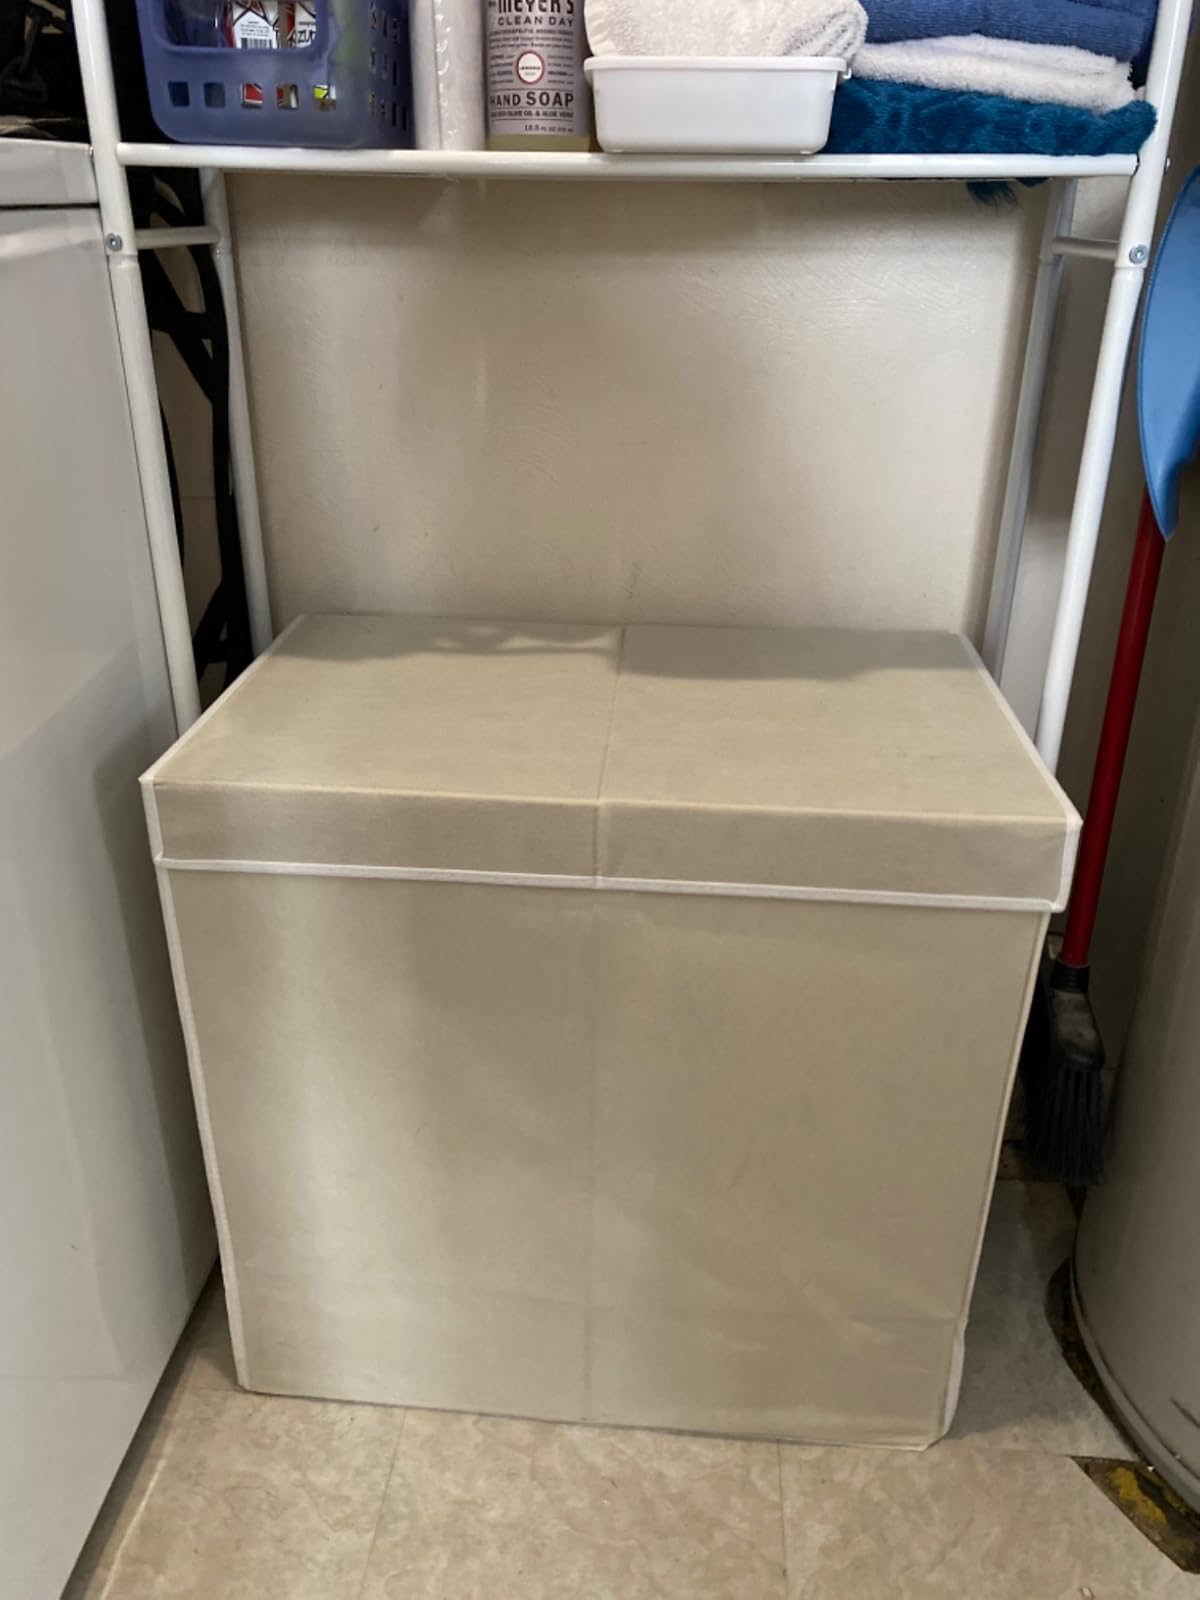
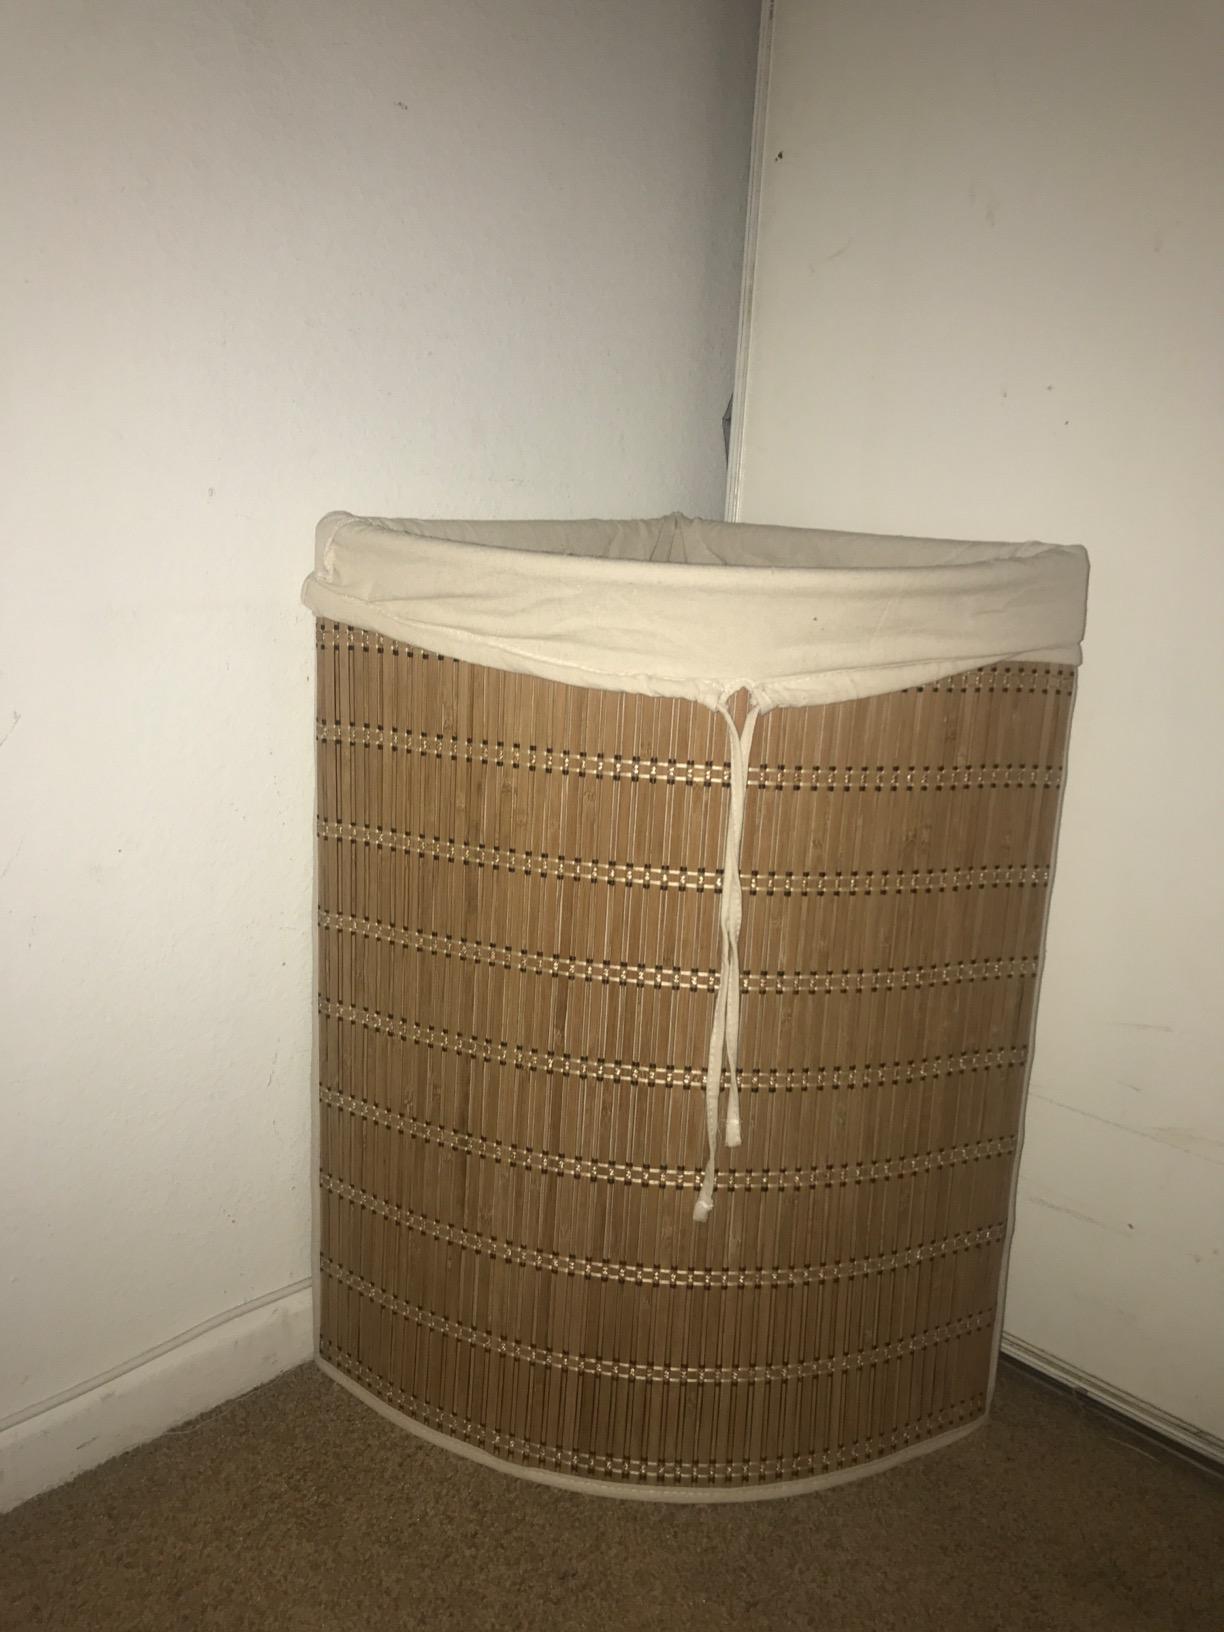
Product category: items_hamper
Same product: no